Antoaneta Vassileva

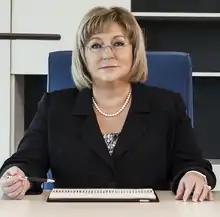
Bulgarian economist

Antoaneta Vassileva (in Bulgarian: ; born 1960) is a Bulgarian economist and Professor of Global Economics and International Economic Relations at the International Economic Relations and Business Department at the University of National and World Economy (UNWE). She was Dean of the International Economics and Politics Faculty of the UNWE from 2011 until 2014.